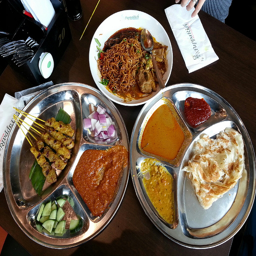
Several plates of food are sitting on a table.
Three plates of different kinds of food in each one.
Silver compartment plates have an assortment of food.
A couple of plates of food on a table.
a close up of some plates of food on a table